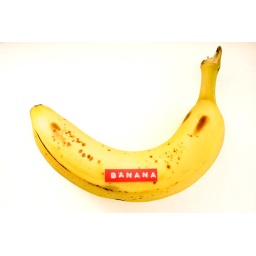
A soft and chewy fruit found in a convenient yellow wrapper.